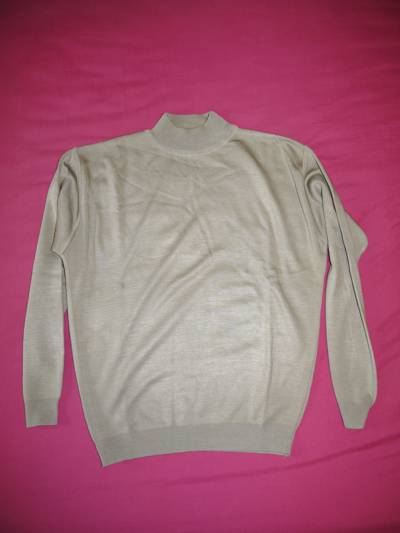
Waste category: clothes